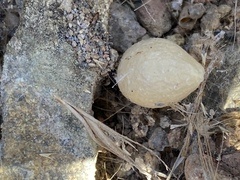
Species: Lactrodectus_hesperus